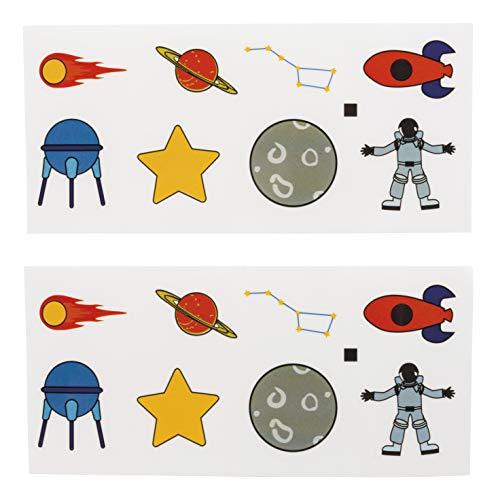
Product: Toysmith Design A Galaxy Magnetic Sculpture
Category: Toys & Games | Arts & Crafts | Craft Kits
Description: A cosmically creative outlet for building a space themed magnetic sculpture.
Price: $9.99
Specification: ProductDimensions:2.5x2.5x5inches|ItemWeight:8ounces|ShippingWeight:8ounces(Viewshippingratesandpolicies)|ASIN:B082PNFLWT|Itemmodelnumber:7733|Manufacturerrecommendedage:8yearsandup